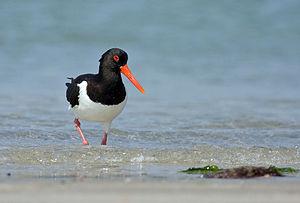
Huîtrier pie Italiano: beccaccia di mare 日本語: ミヤコドリ Português: Ostraceiro-europeu Русский: Овёс Suomi: Meriharakka Svenska: Strandskata